Gordon Hyatt

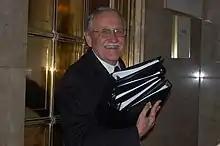
Hyatt on October 15, 2012

Gordon Hyatt is an American writer and television producer. Hyatt is most well known for his work writing and producing CBS television documentaries, but has also been involved with public broadcasting as well as various civic and public service activities.